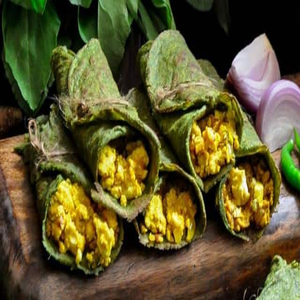
Dish: kathiroll